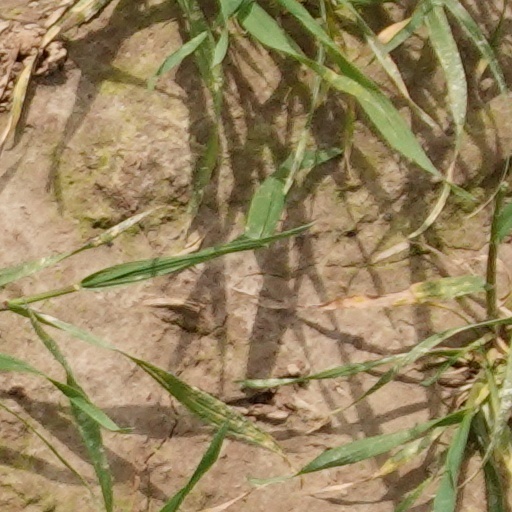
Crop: wheat